Roger Morigi

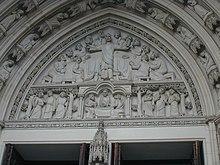
"The Last Supper Tympanum" (1953–1959), Heinz Warneke, sculptor, Washington National Cathedral.

Sculptor Heinz Warneke modeled the tympanum for the South Portal. It featured a tableau of "The Last Supper" and a three-panel frieze of "The Road to Emmaus". Morigi (with Edward H. Ratti) carved the limestone tympanum "in situ" from scaffolding. Warneke modeled his "Saint Alban" trumeau figure for the pier below it, and Morigi carved the figure in limestone. Morigi himself later modeled and carved "in situ" (with Frank Zic) the 44 angels of the "Nature of Christ" archivolt, that surround the tympanum. Warneke also modeled and Morigi carved a piece in memory of Joseph Ratti, one of the cathedral's carvers, who died in a 1955 fall from scaffolding. Located inside the south transept, the memorial stone depicts Ratti carving a never-to-be-finished gargoyle.